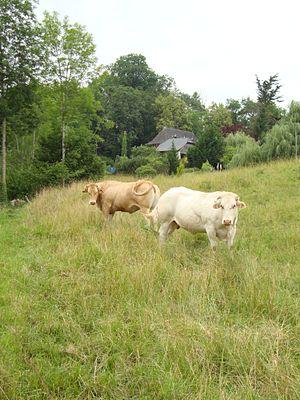
Lasseube est une commune française, située dans le département des Pyrénées-Atlantiques en région Nouvelle-Aquitaine.